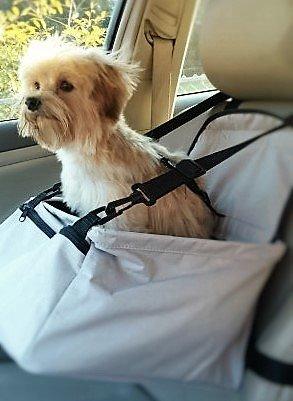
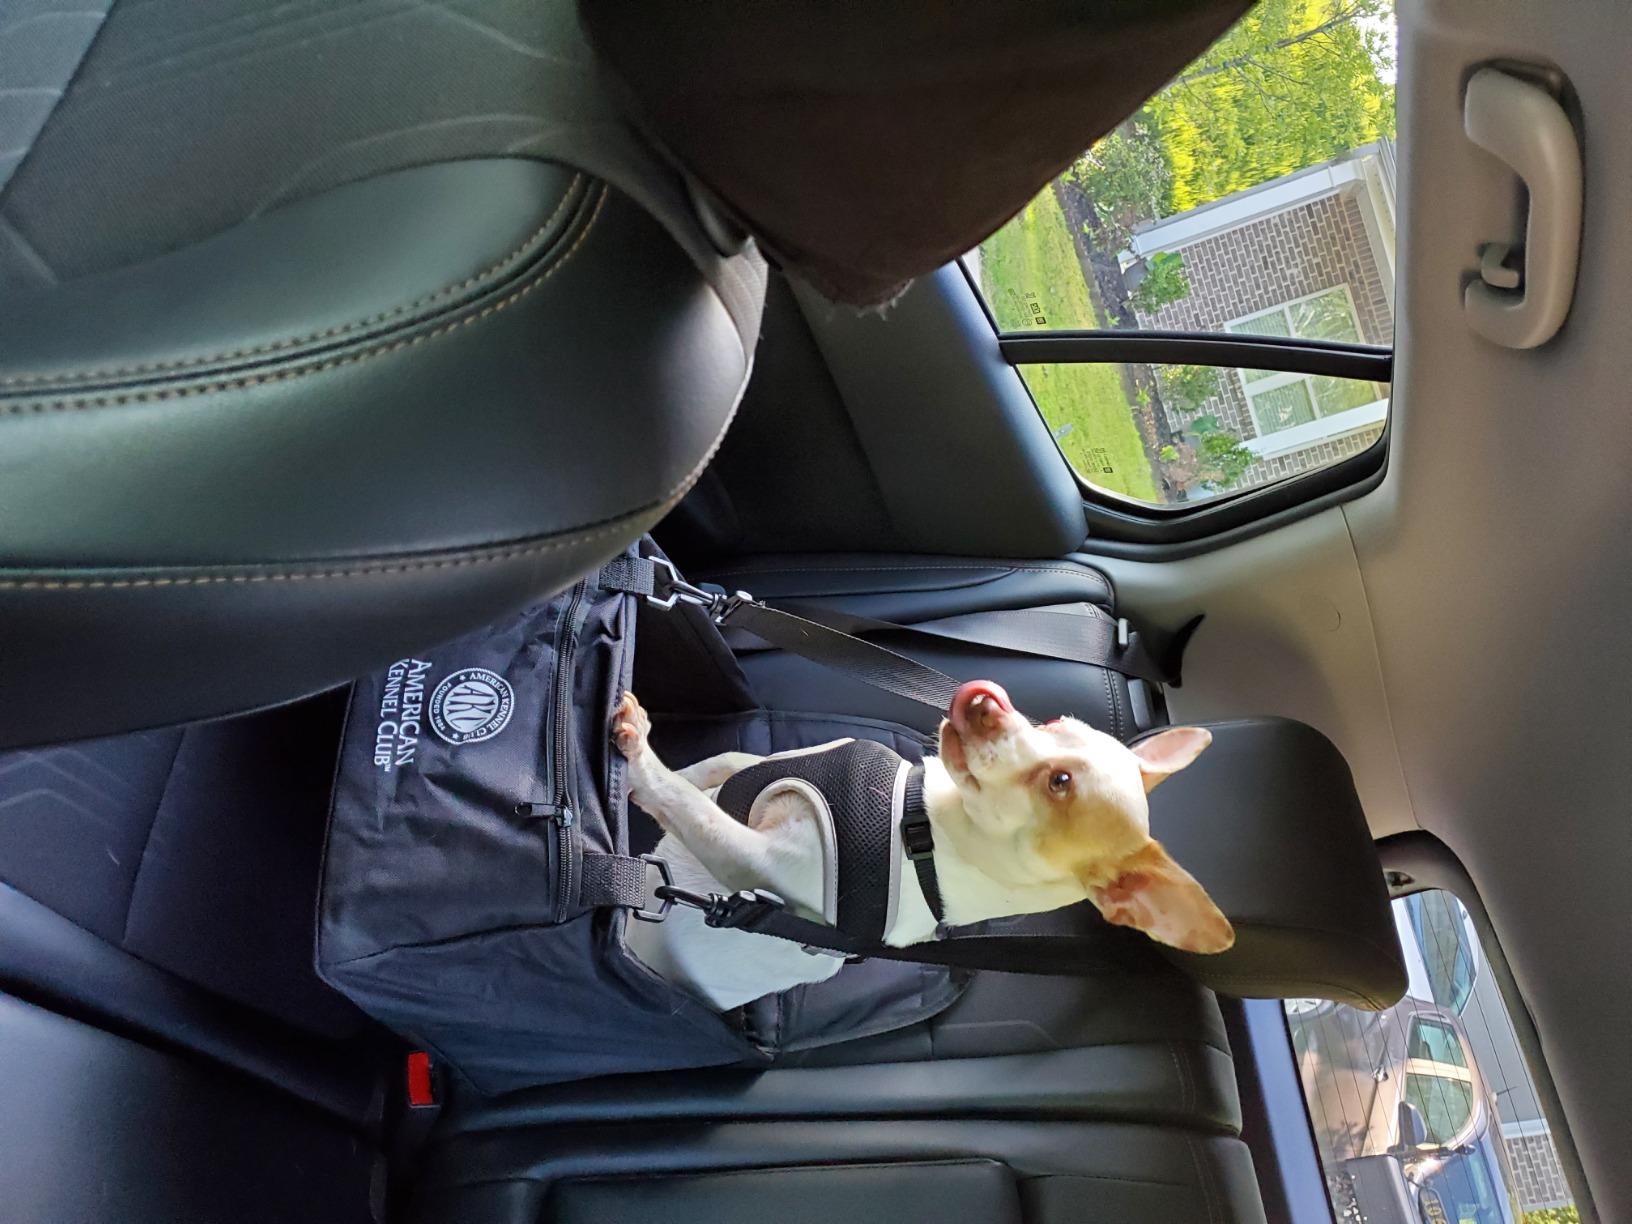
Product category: items_kennel
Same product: no